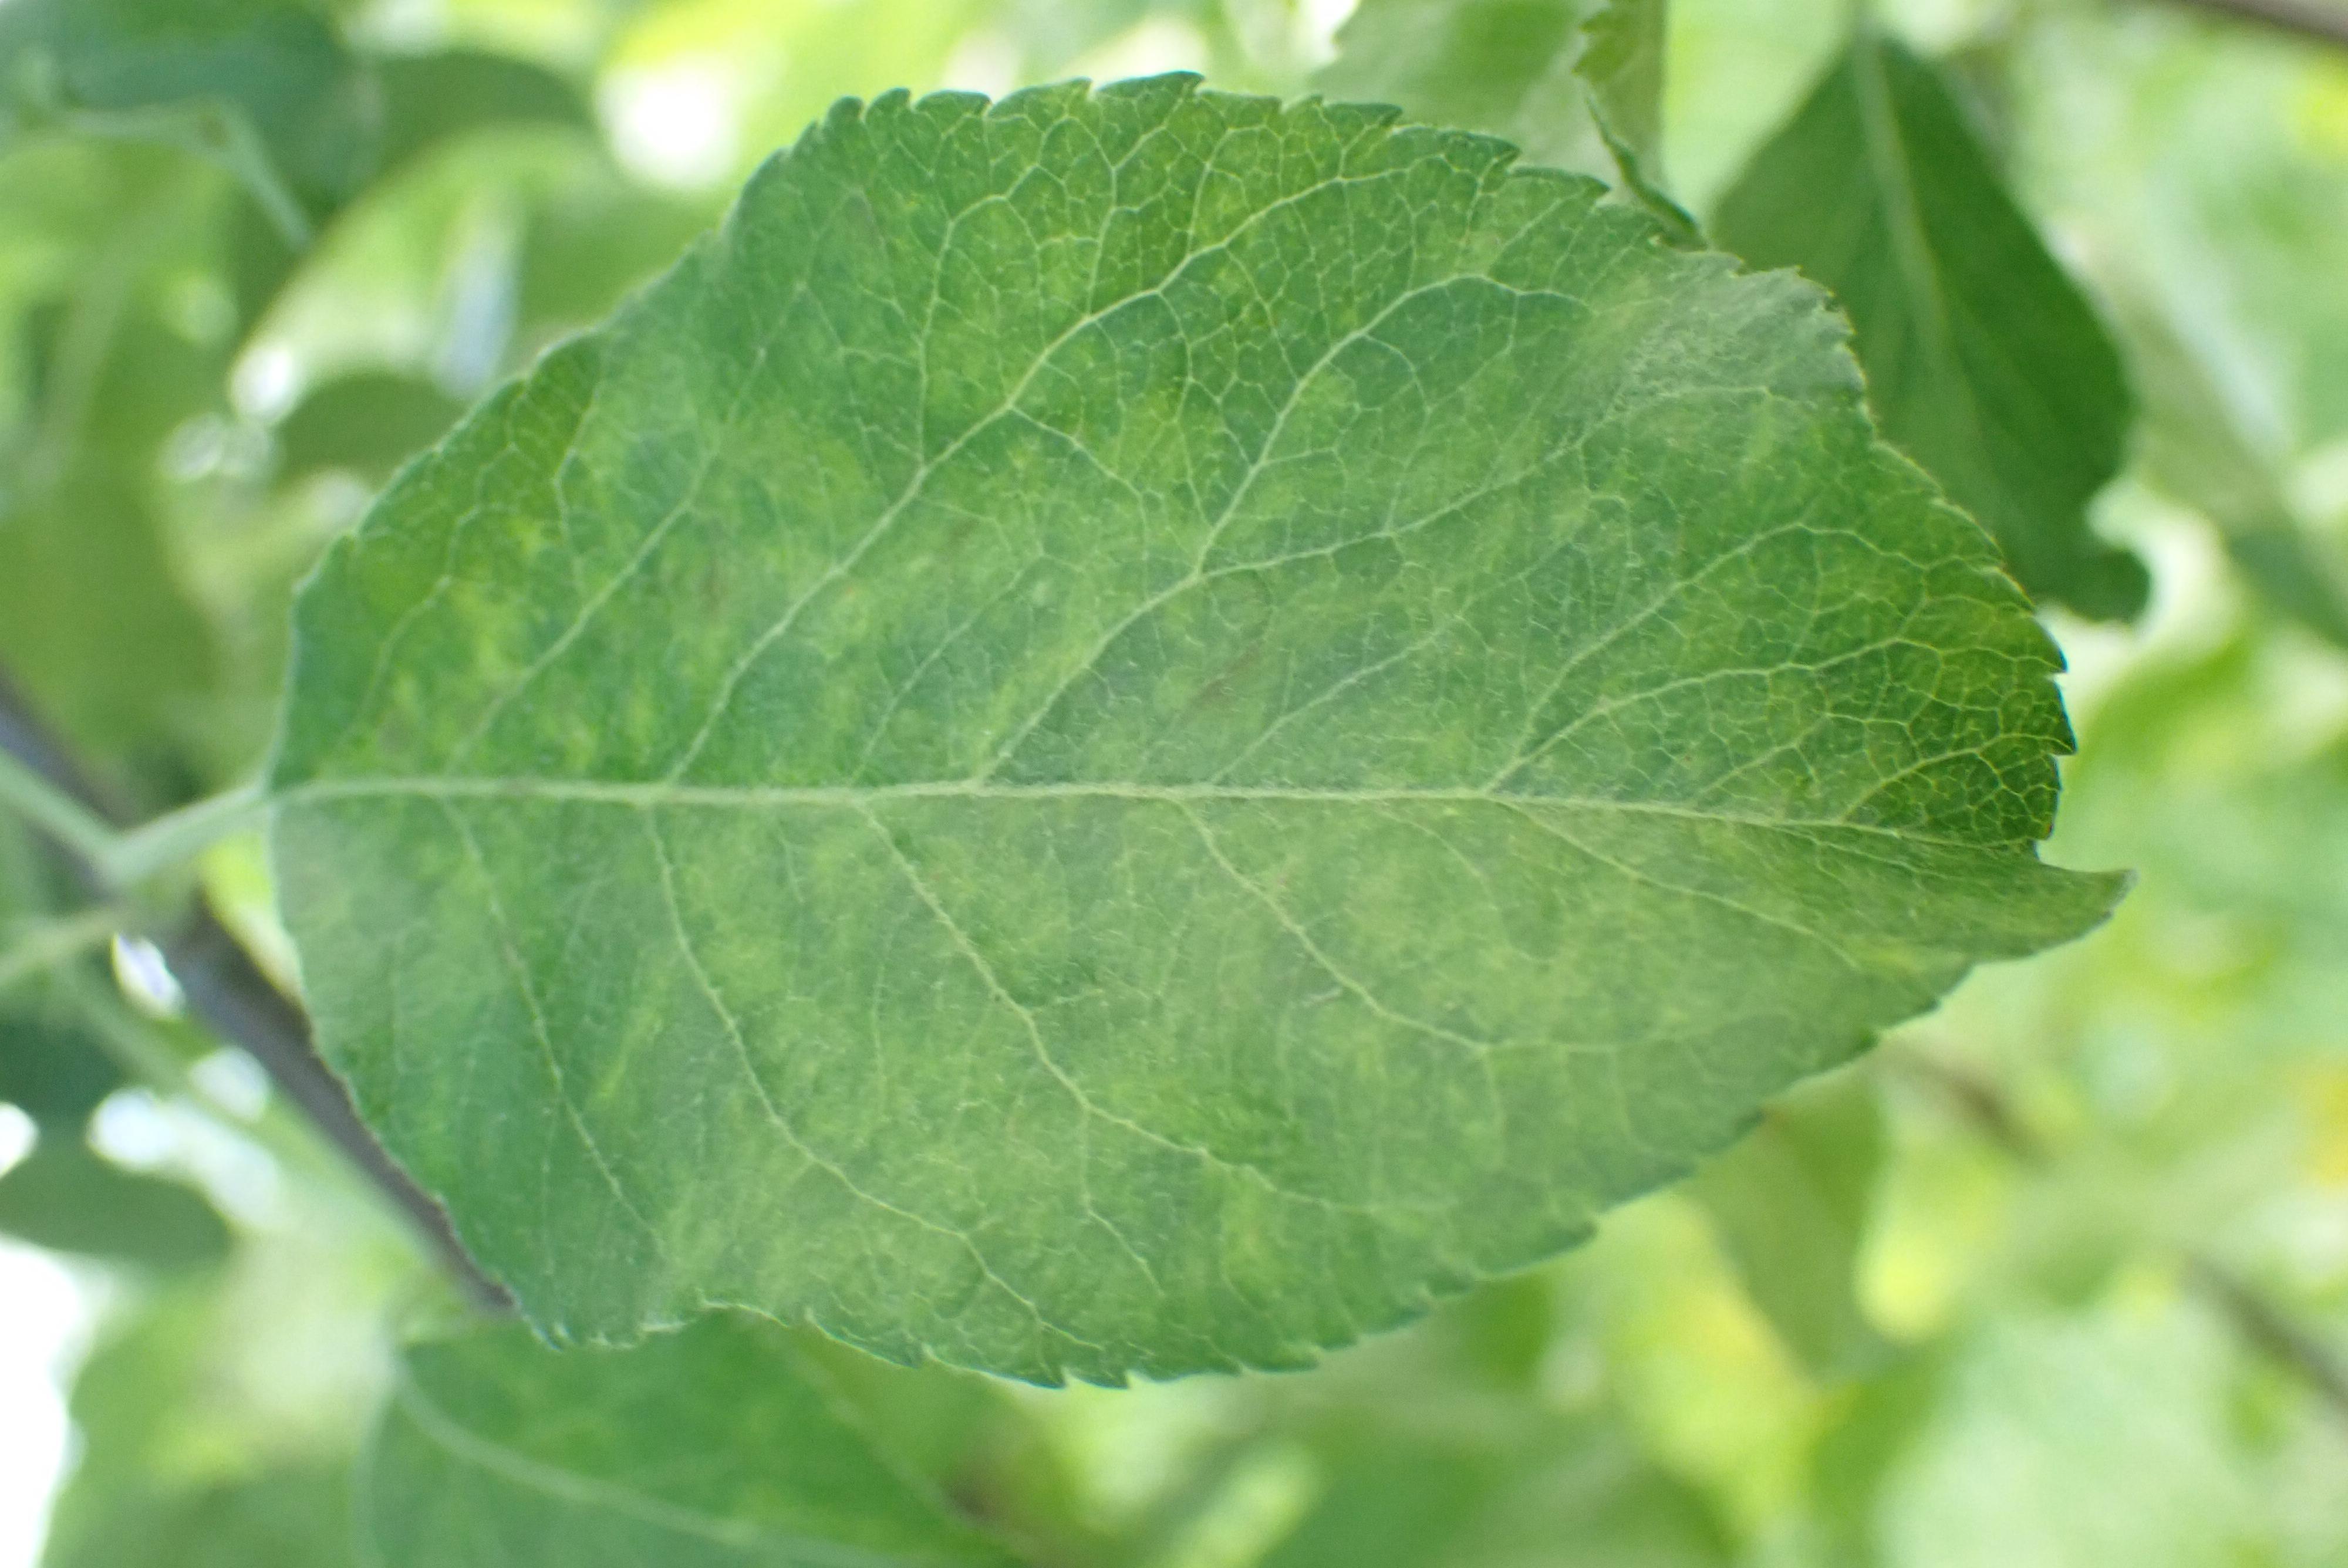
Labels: scab